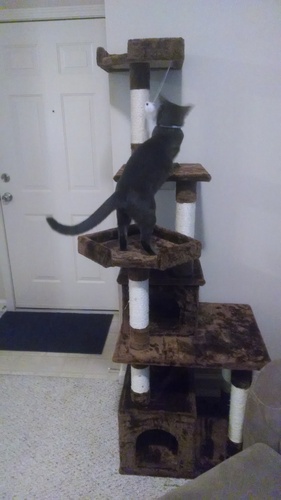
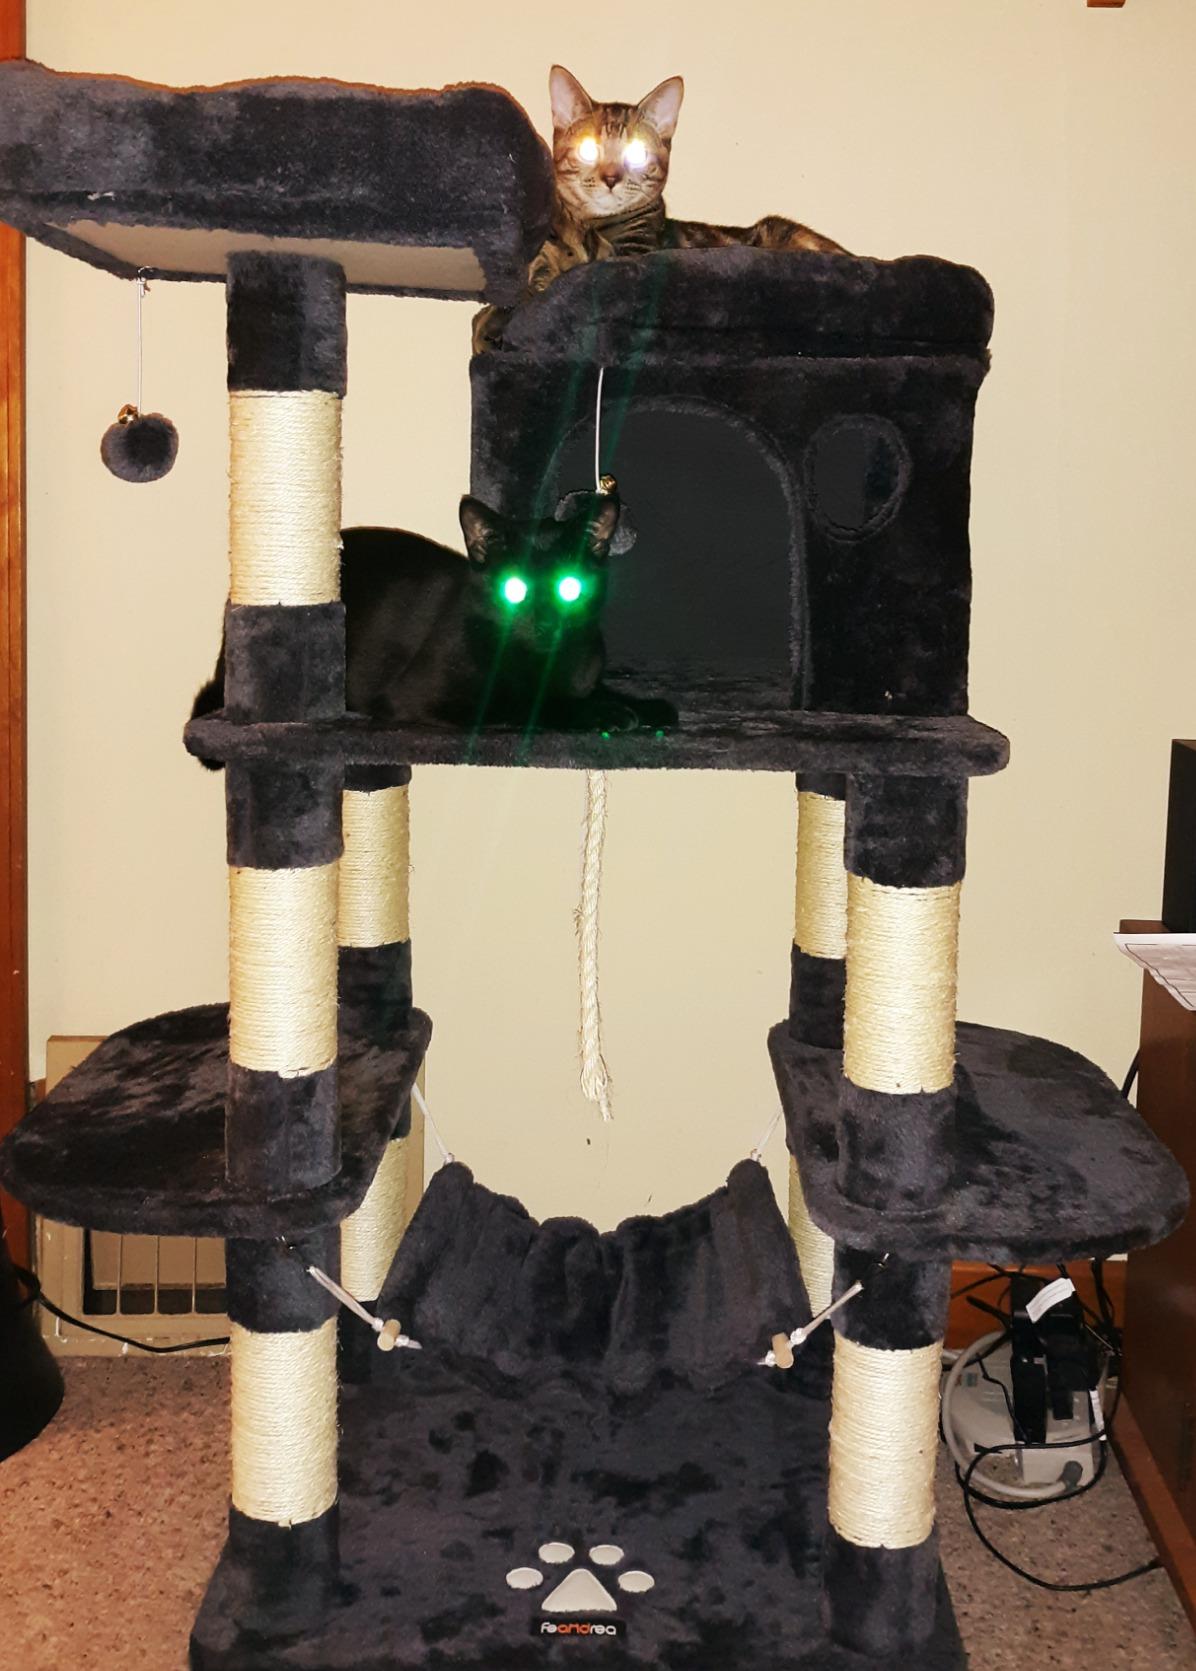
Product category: items_cat tree
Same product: no